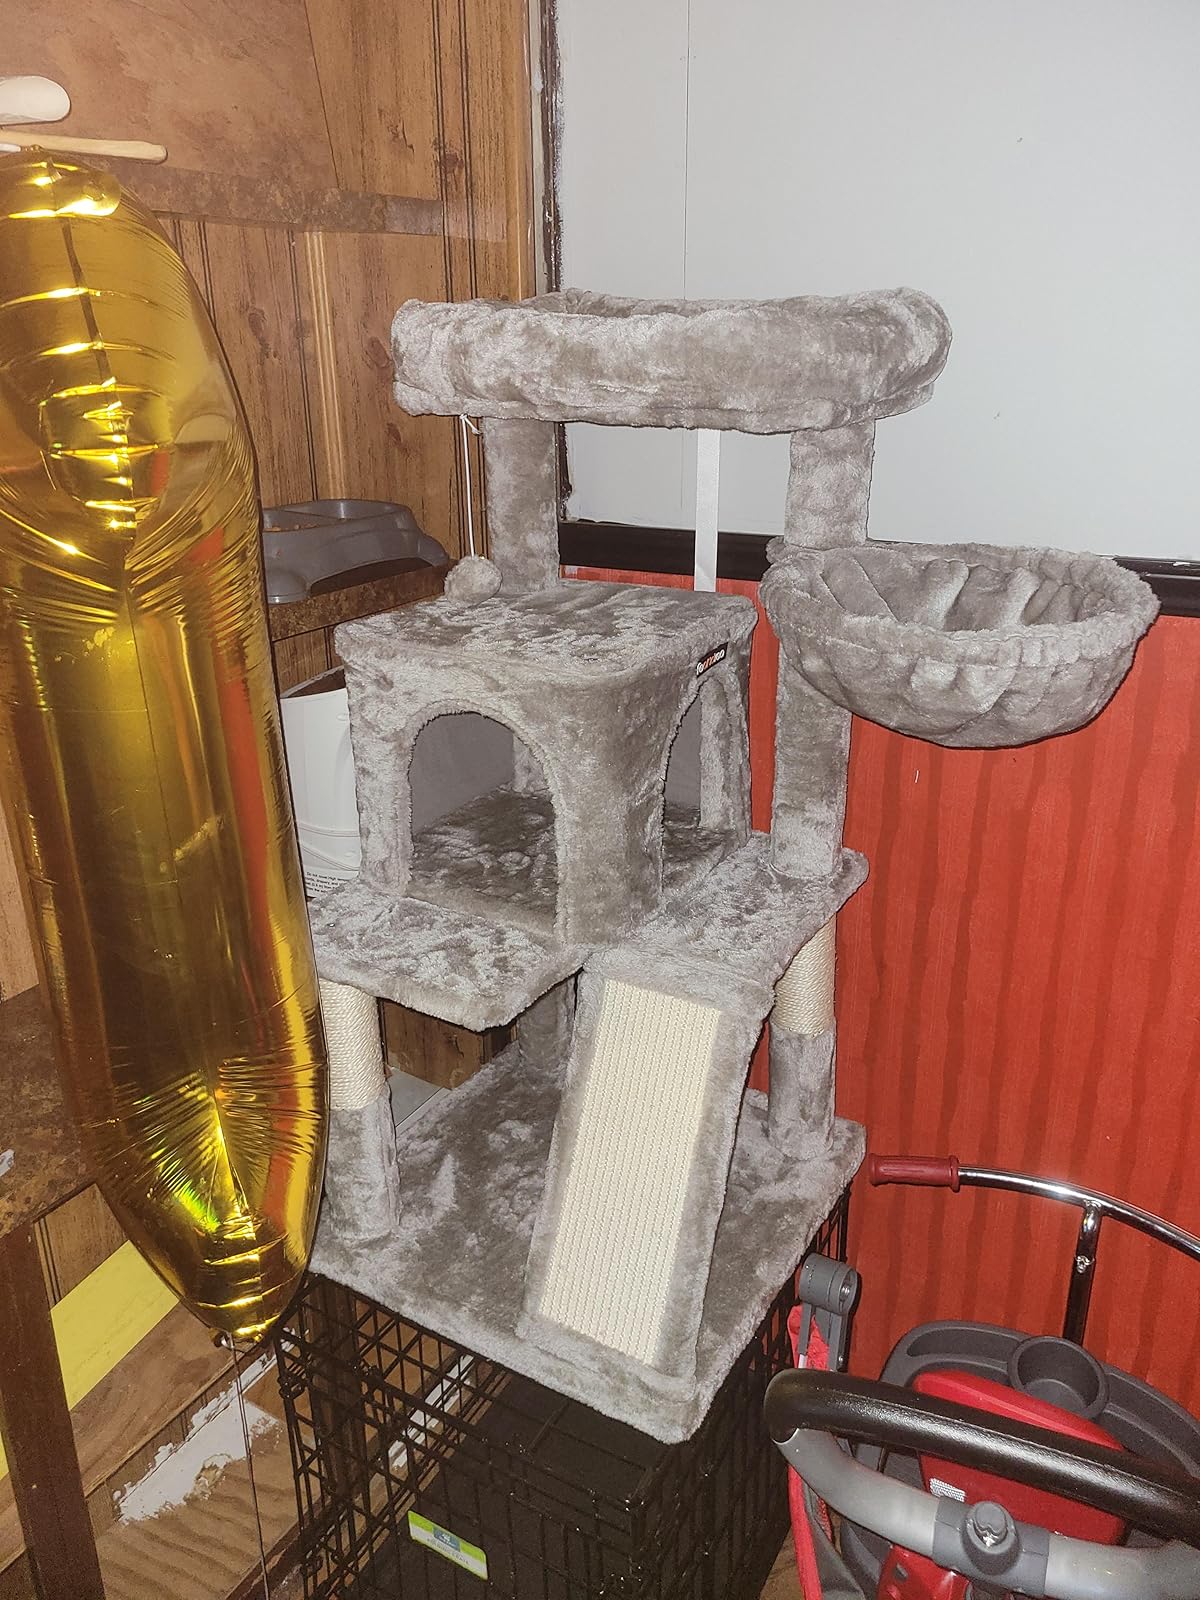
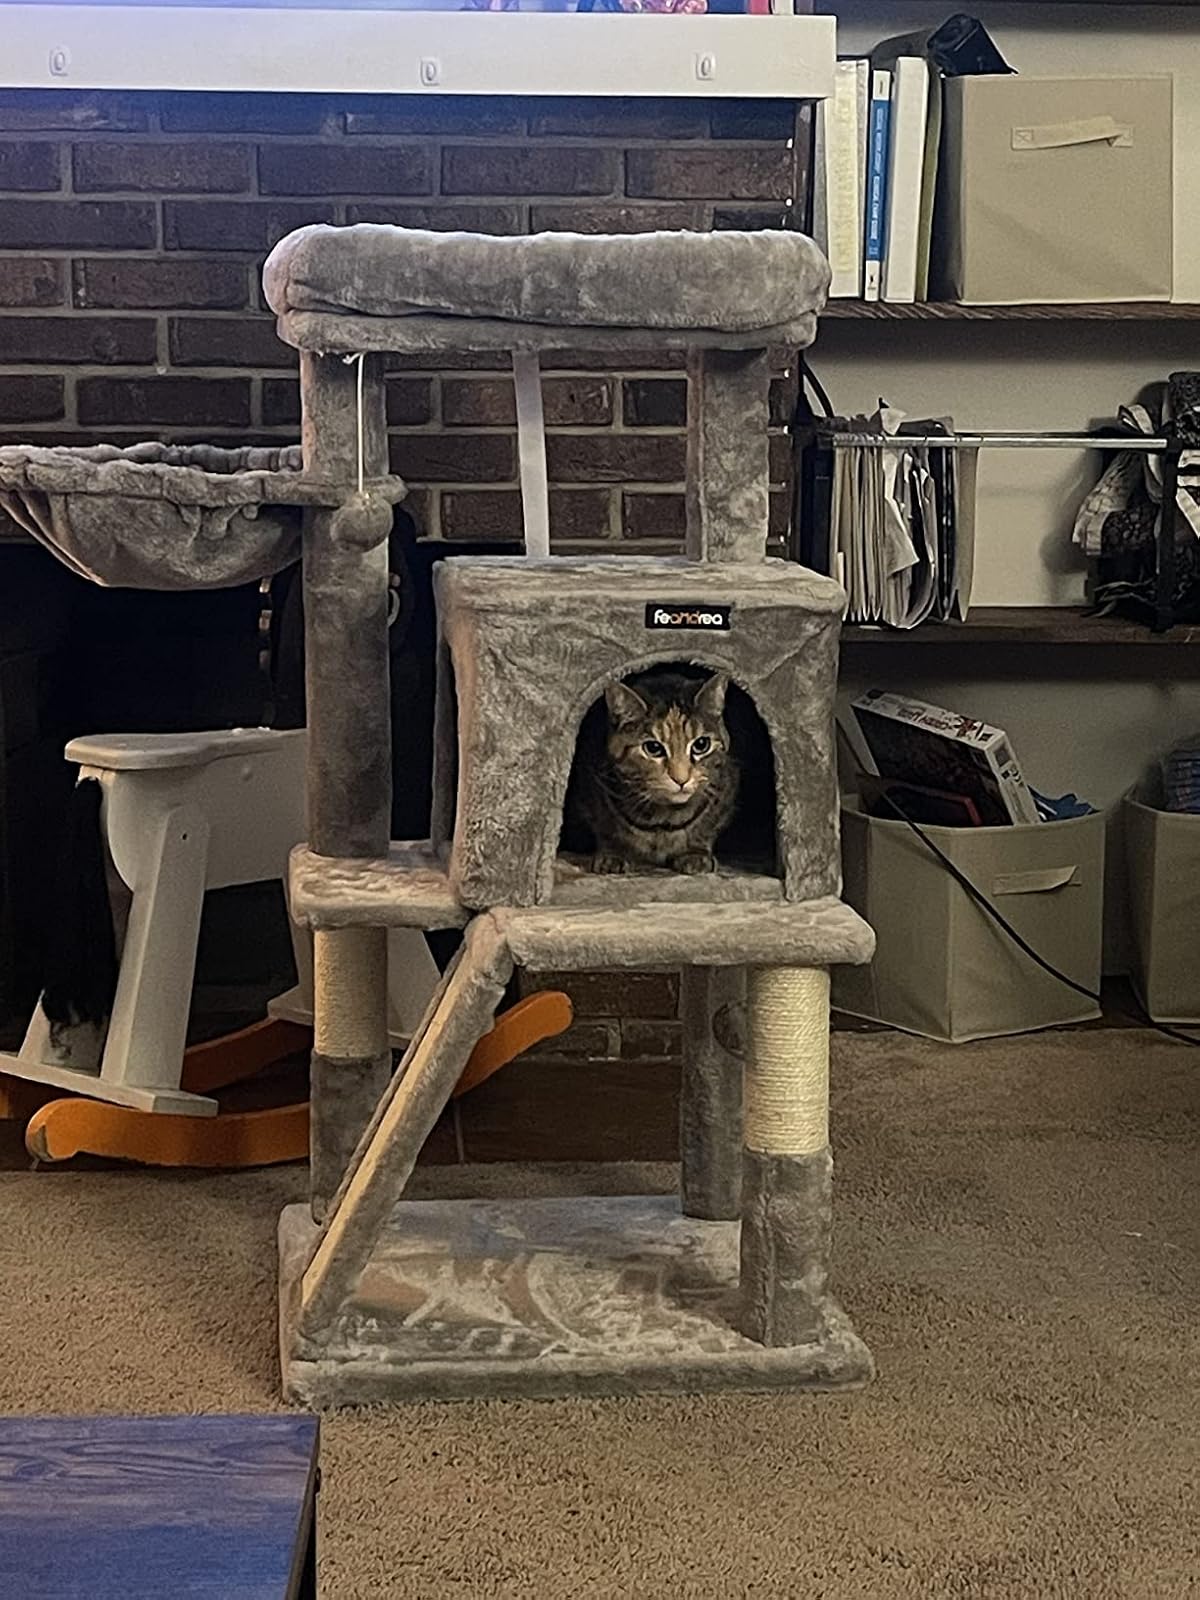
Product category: items_cat tree
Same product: yes